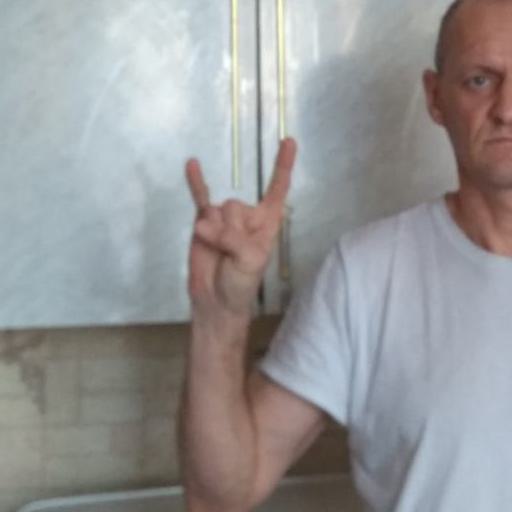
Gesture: rock